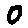
Label: 0